An Egyptian Pot Seller at Gizeh

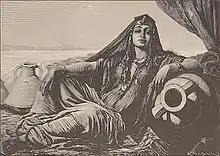
Illustration from Georg Ebers' 1879–1880 work

The painting is based on another Jerichau-Baumann painting, "Pottery Seller", from 1876, in which the woman is posed in a similar lounging position, but with a different background. This painting was sold at the 1883 auction of Jerichau-Baumann's estate to the writer Wilhelm Bergsøe. This painting was used as one of numerous illustrations in Georg Ebers' monumental 1879–1880 work . In 1998, it was sold by Christie's in London for £60.000.